Glenside, Pennsylvania

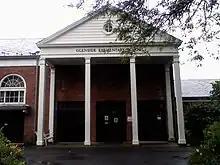
Glenside Elementary, completed in 2011

Cheltenham Township School District operates one school in Glenside, Glenside Elementary. Abington School District operates one school in Glenside, Copper Beech Elementary.